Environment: real
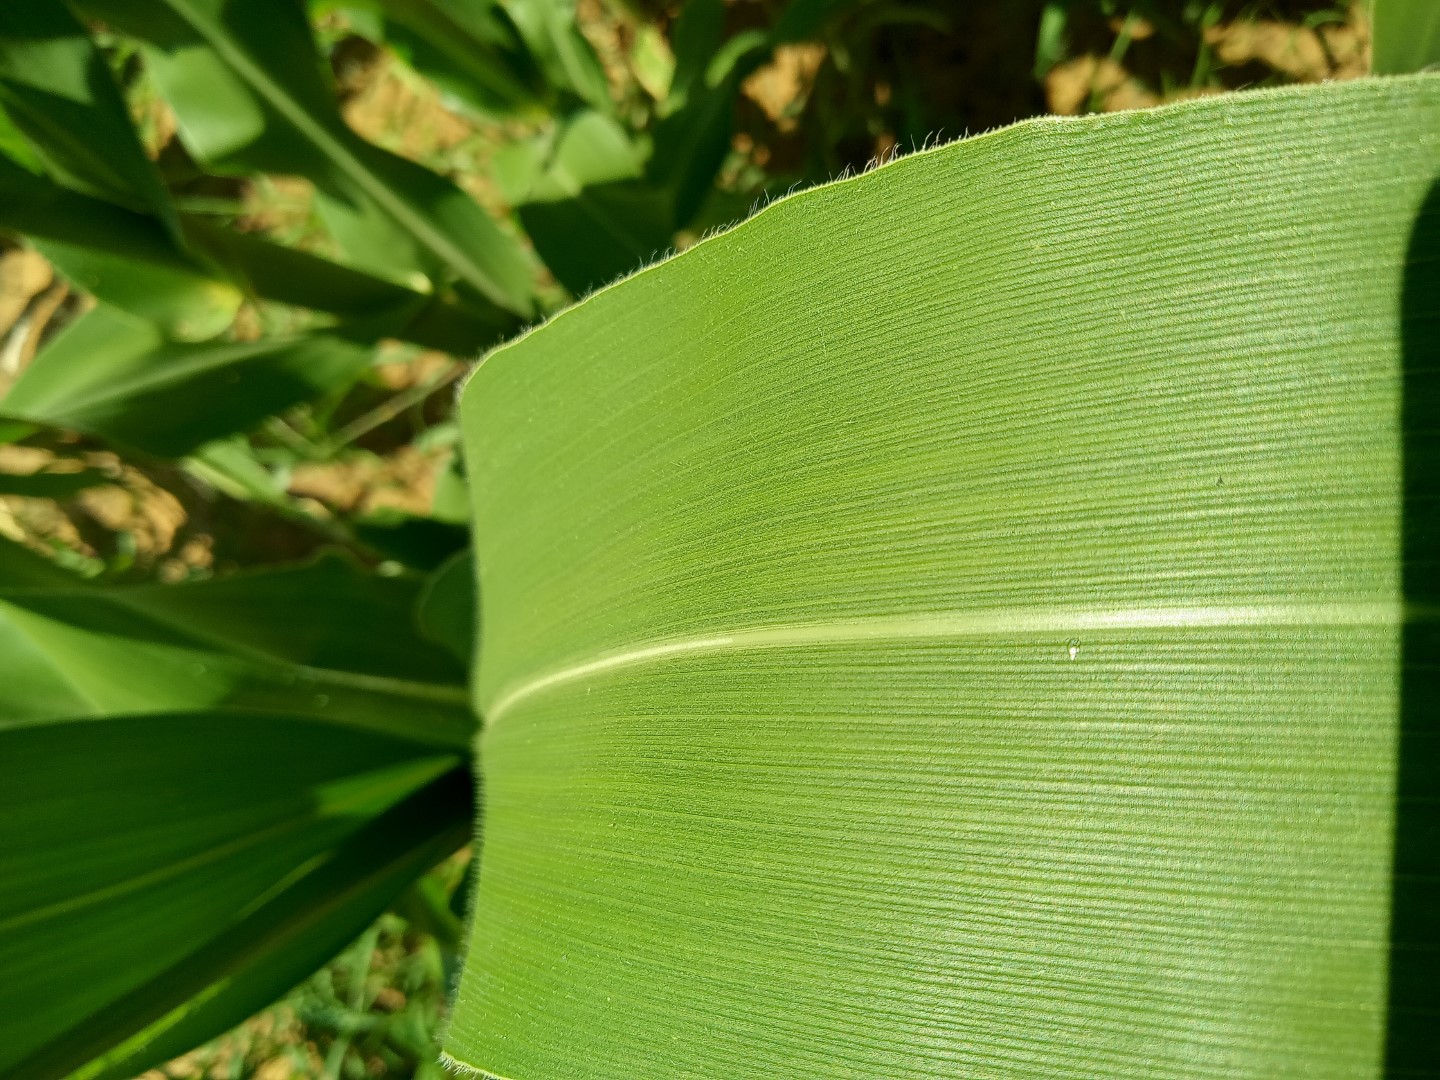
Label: healthy